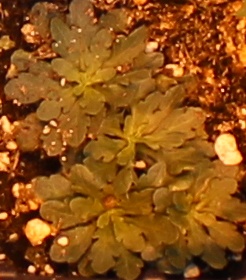
Label: Horseweed